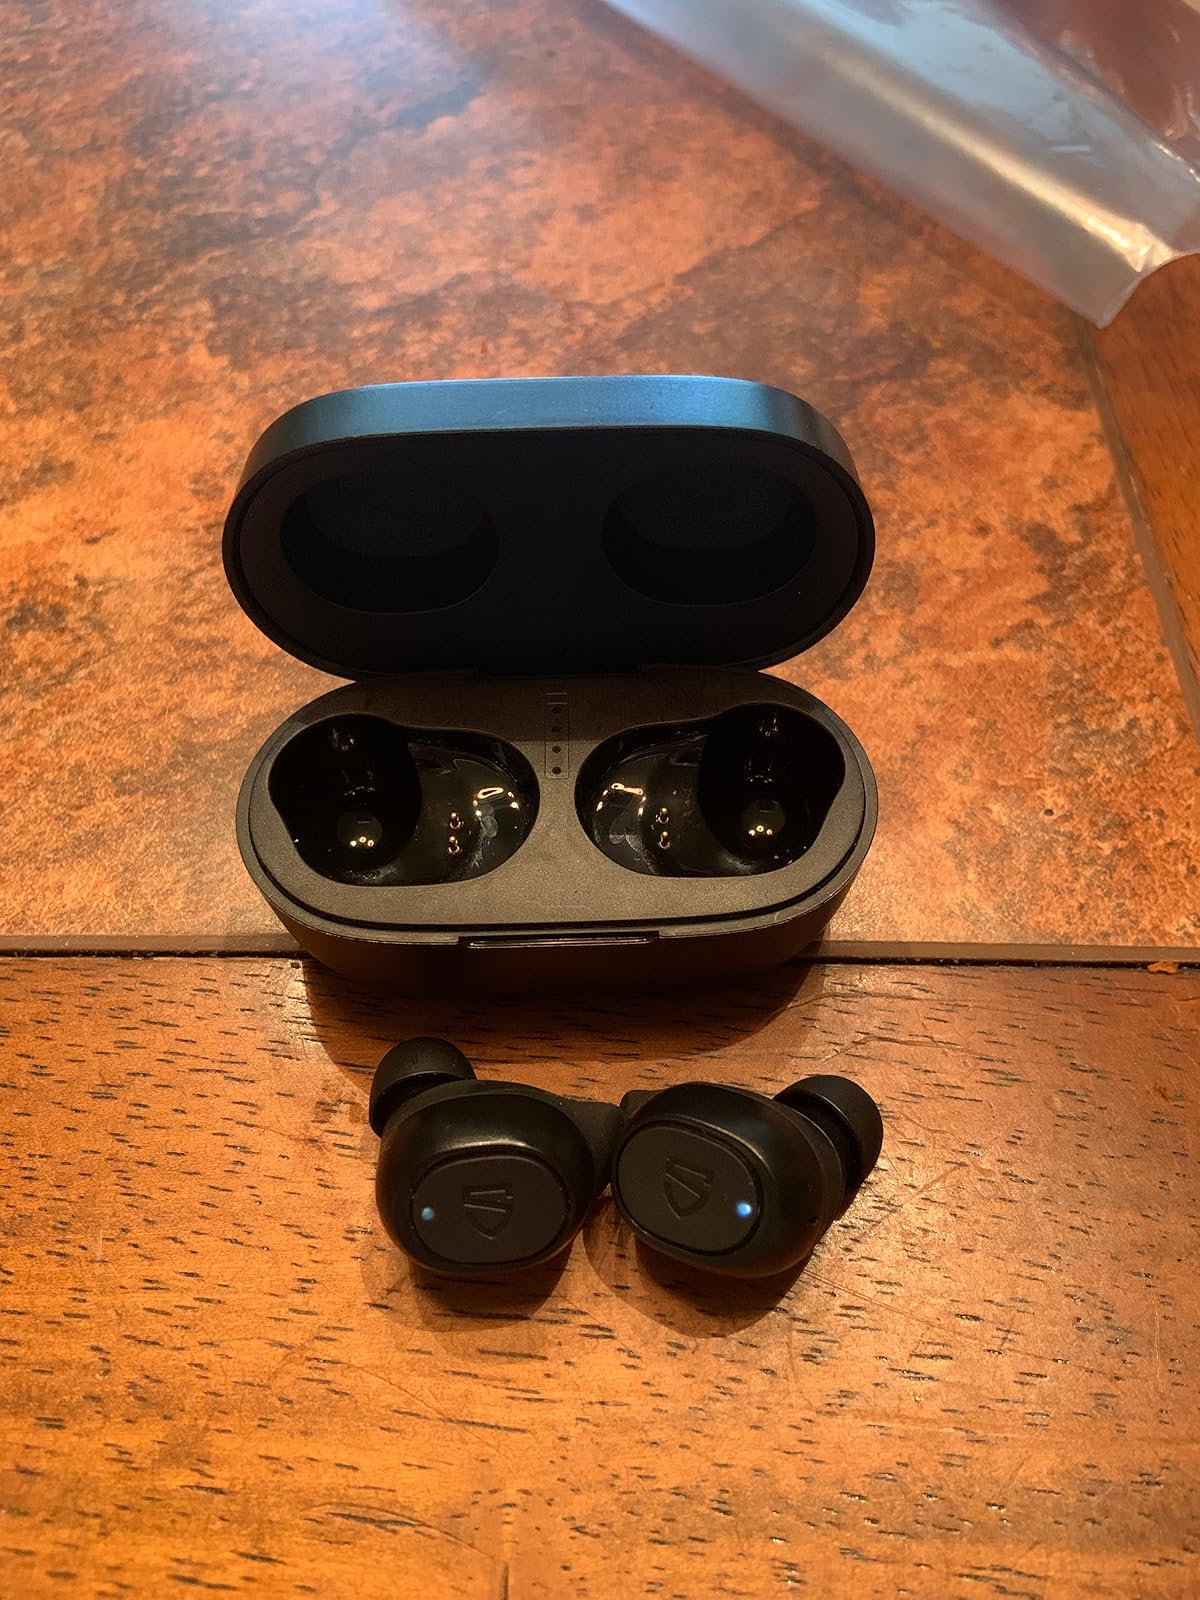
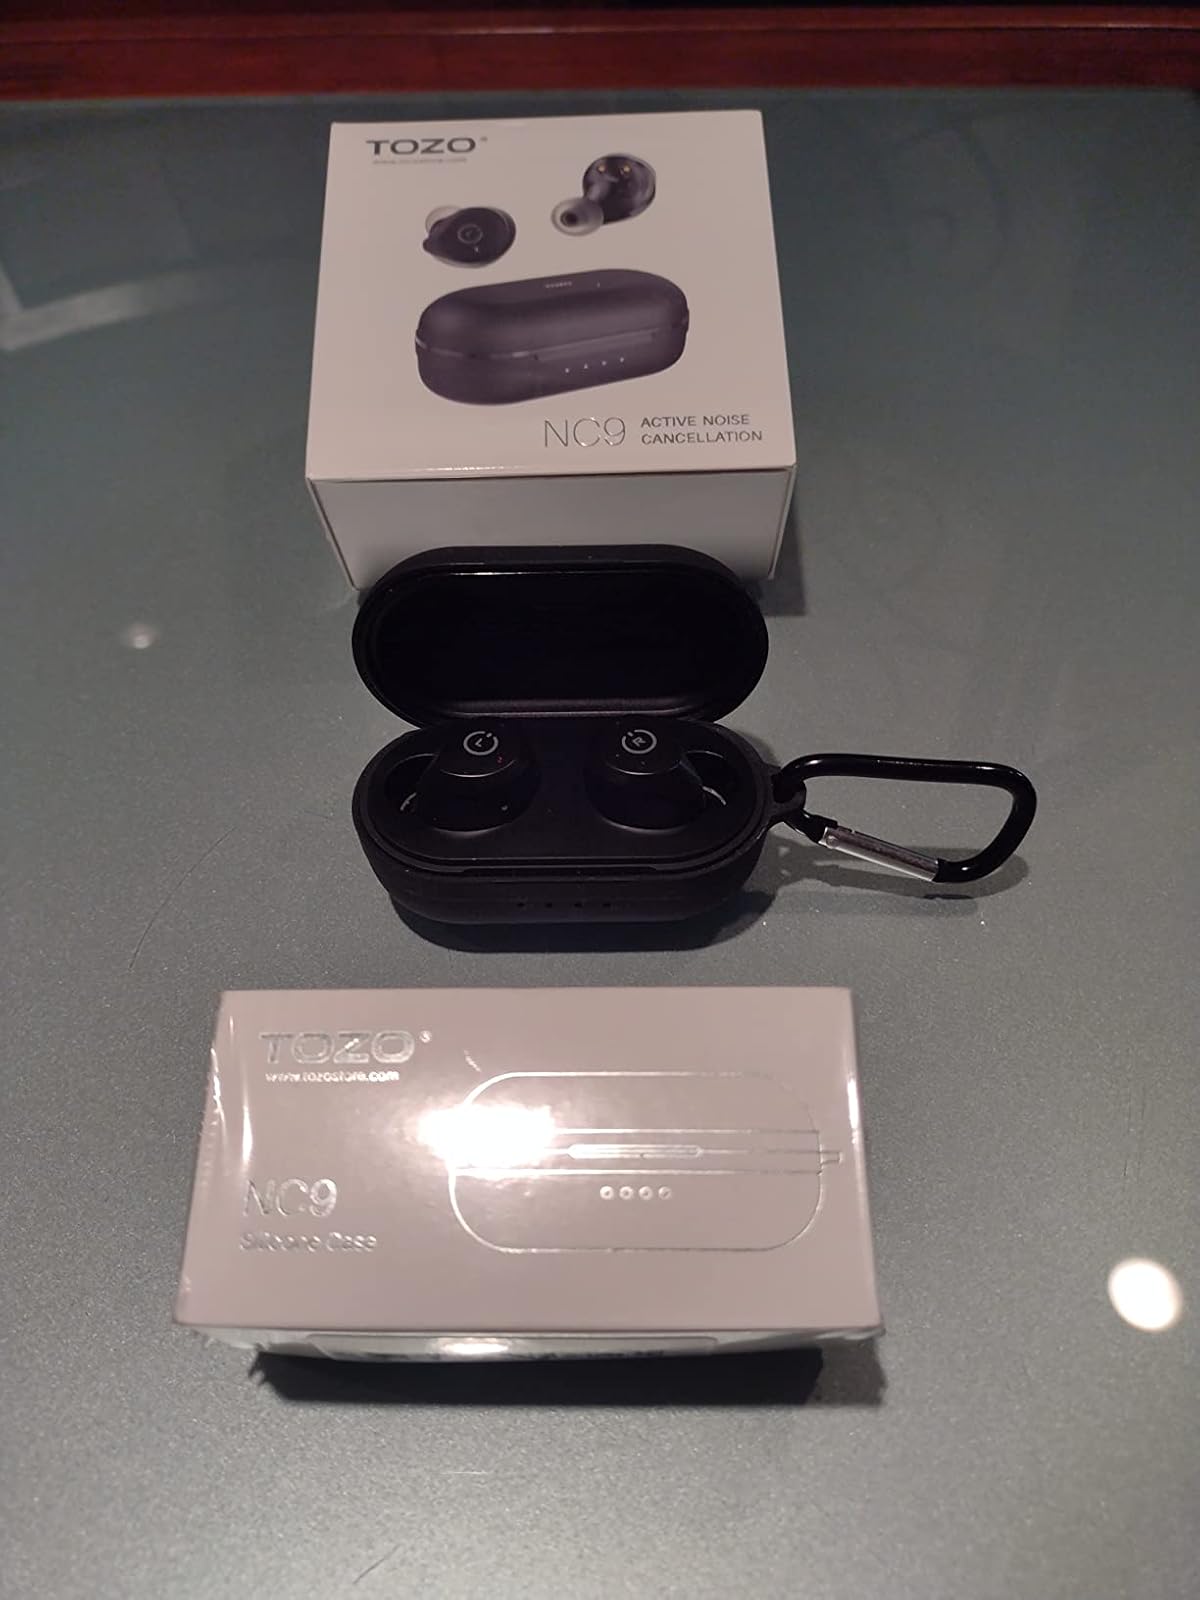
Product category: earbuds
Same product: no